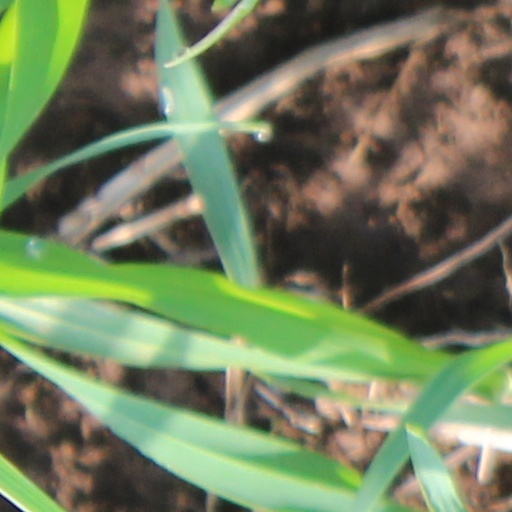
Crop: wheat